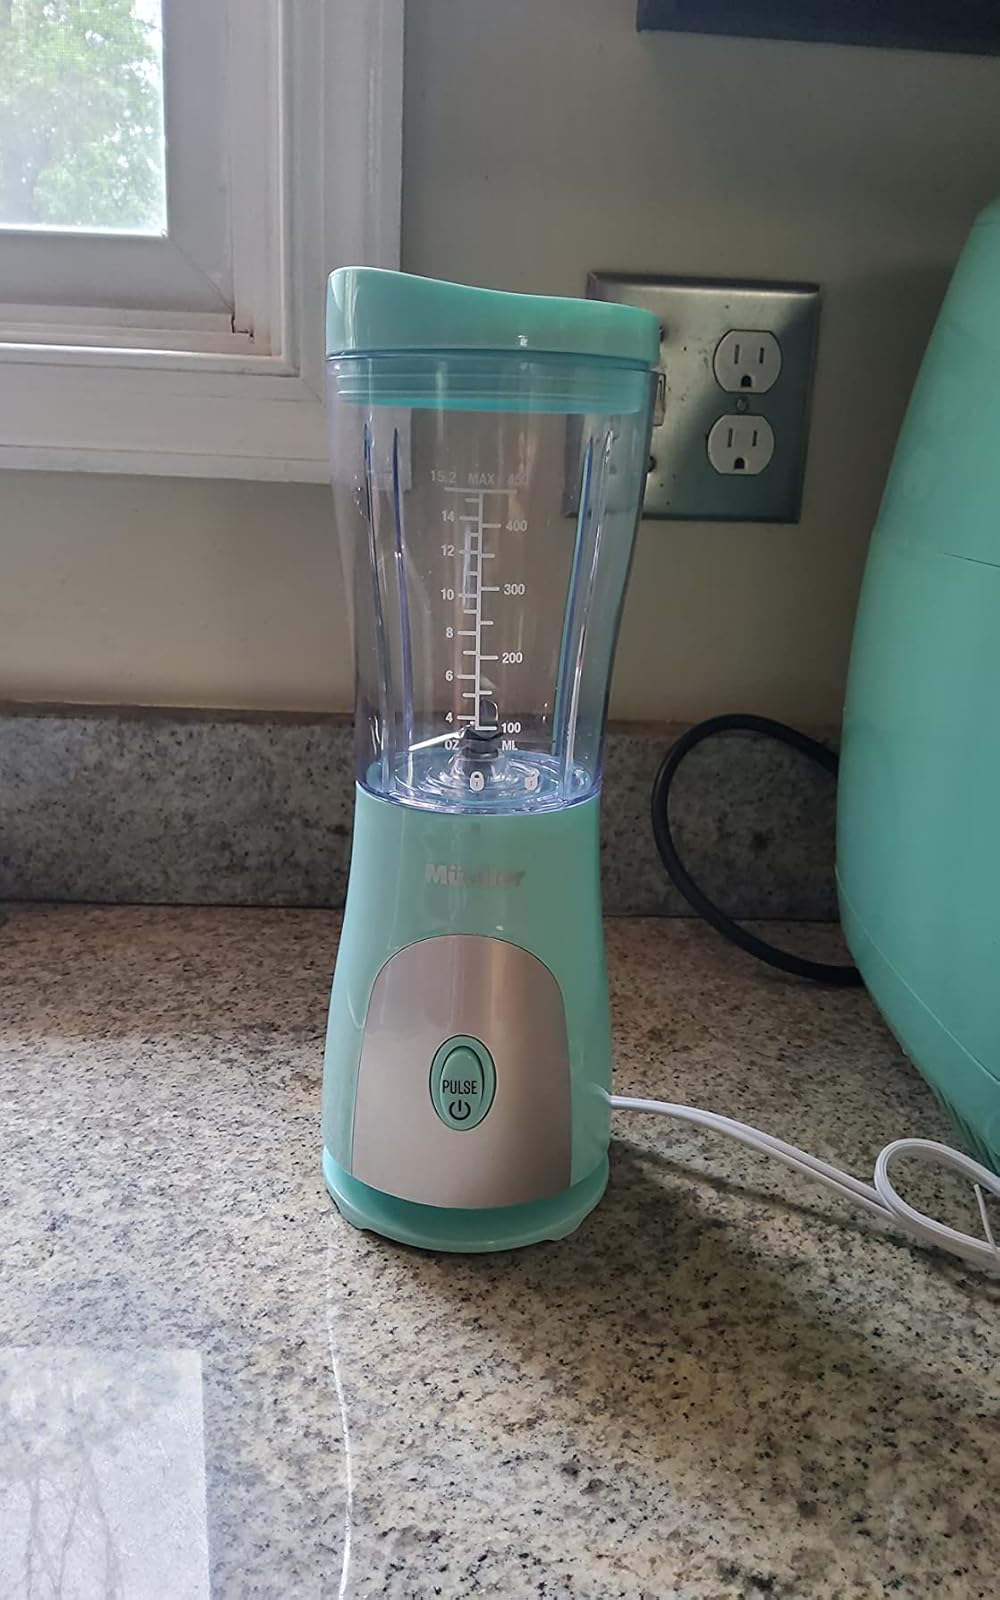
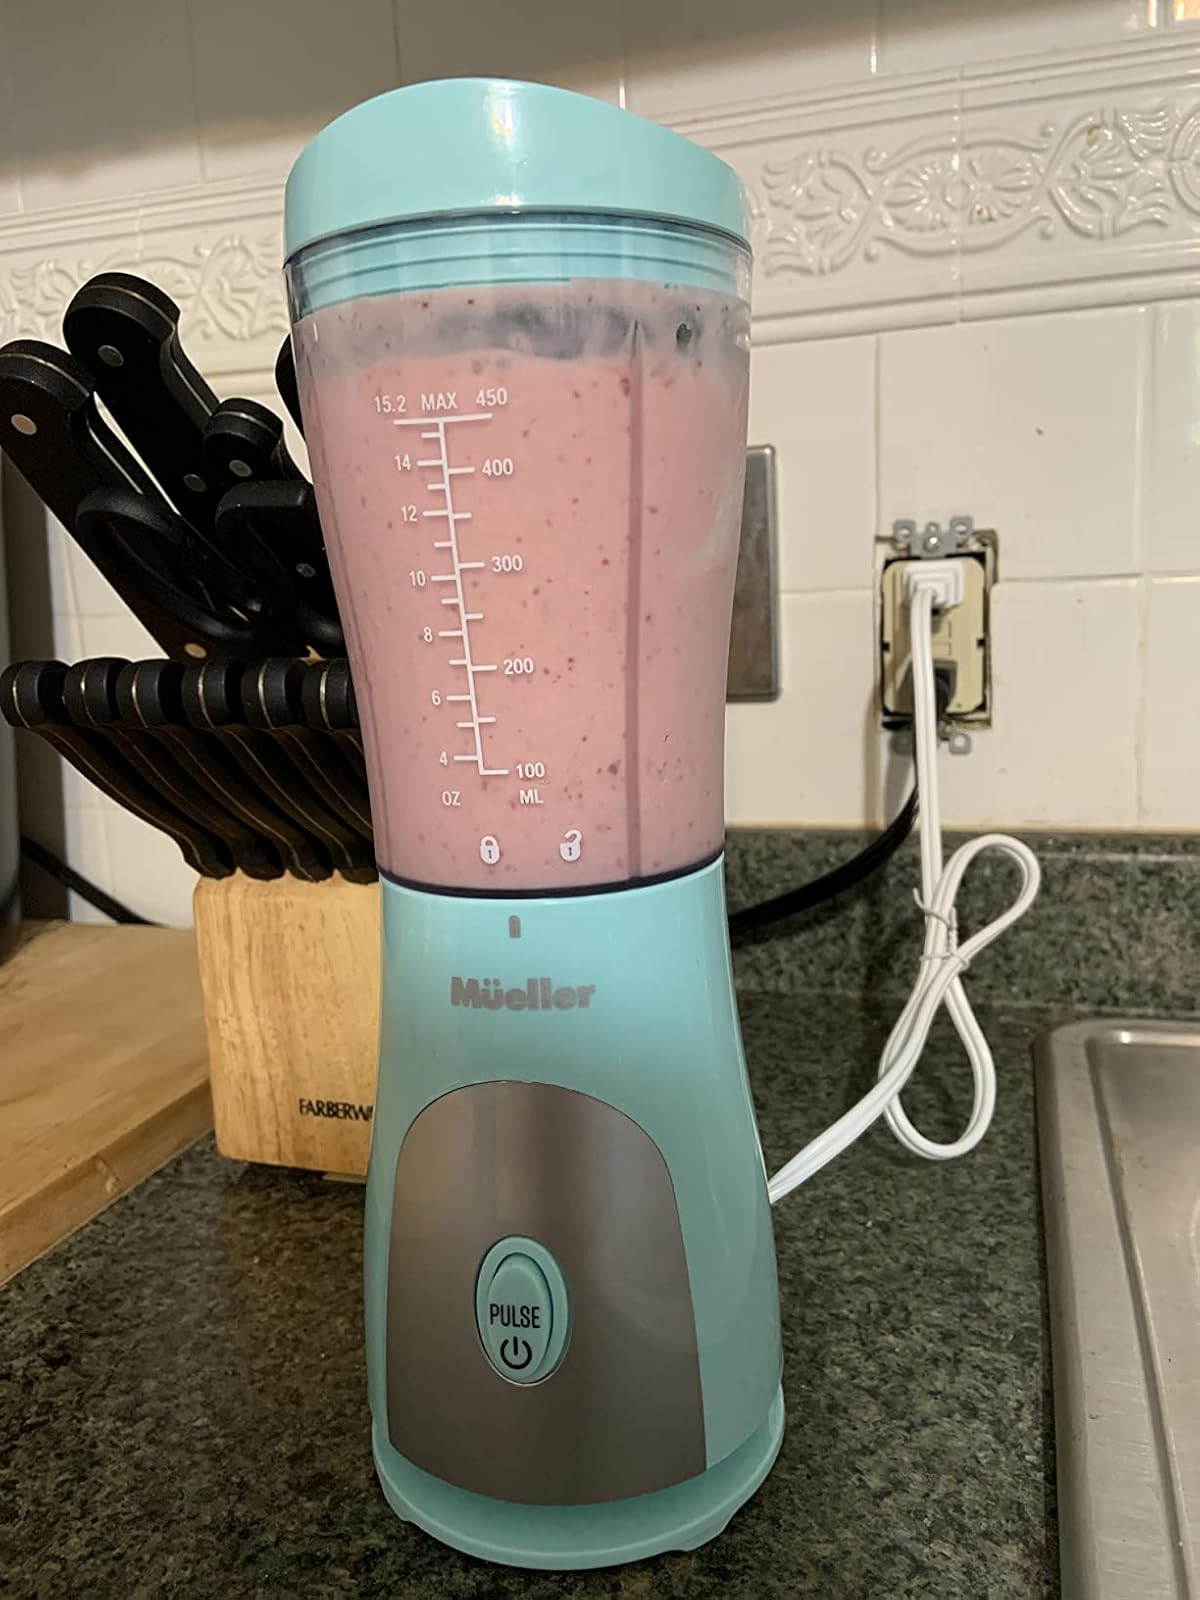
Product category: items_blender
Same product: yes